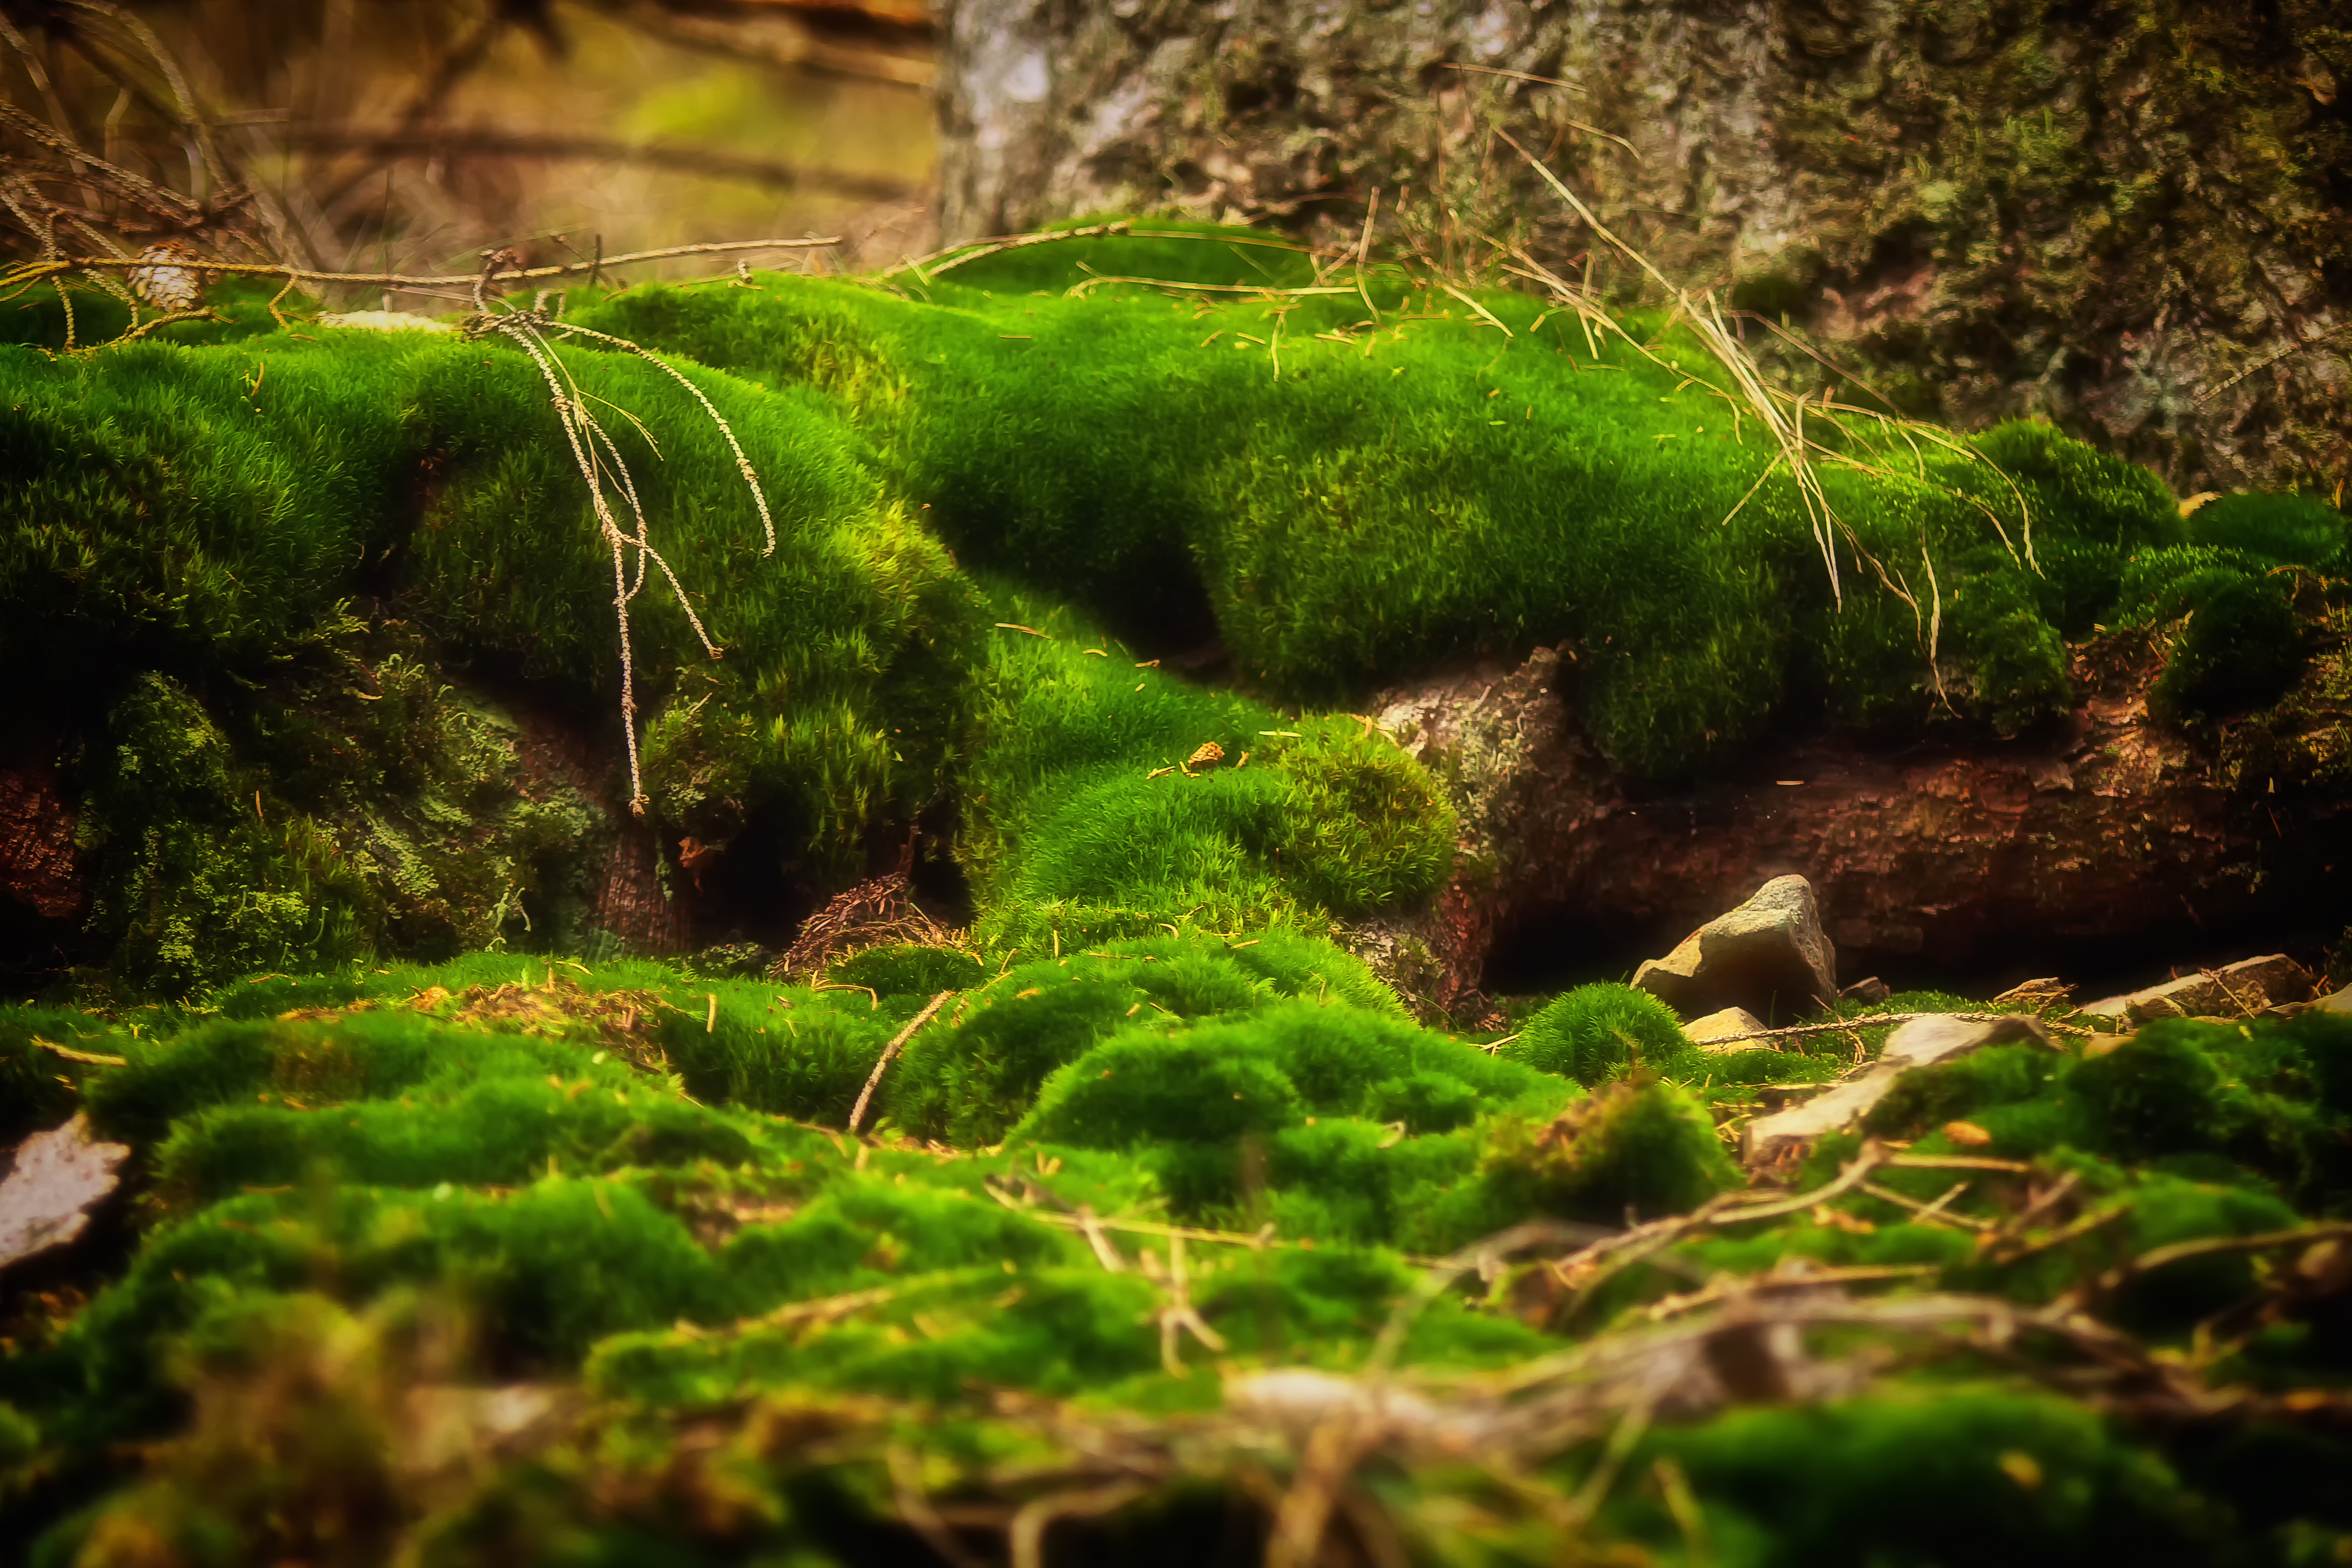
tree, water, nature, forest, rock, plant, sunlight, leaf, moss, stream, green, fluffy, jungle, botany, flora, lichen, vegetation, rainforest, soft, woodland, habitat, water feature, bemoost, fairy tale forest, moss fliegenpilz, old growth forest, natural environment, non vascular land plant